Kaye Don

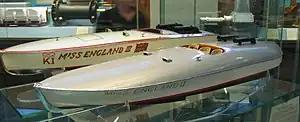
Model of "Miss England II" at the Science Museum, London

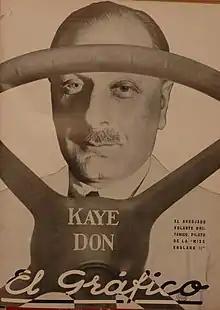
Kaye Don in 1931

In 1931 Don was selected to compete in the Harmsworth Trophy Race on the Detroit River. Billed as a match between the Wood brothers, Gar (in the new "Miss America IX") and George (in last year's "Miss America VIII"), and the "Englishman" Kaye Don, driving Lord Wakefield's powerboat "Miss England II". While preparing for the race, Gar Wood became the first man to exceed on water but three days later, Kaye Don became a new water speed world record holder by beating Wood by just . Before an estimated crowd of over a million spectators, Don also won the first heat of the race. "Miss America IX" had suffered hull damage from pounding through "Miss England"'s wake. Despite working overnight, she was barely ready the next day and Wood requested a delay to allow repairs to be completed, something he'd previously been known to concede to. Don stuck to the rules though, a matter which still rankles with some today. "Miss America IX" made it to the second heat, but only by Wood racing flat-out to the start line, a mistake that cost him dearly later on. During another close race, Wood was leading Don when "Miss England II" suddenly flipped over rounding one of the turns, without injury to Don and his co-driver. Gar Wood finished the race first, but both he and Don were disqualified because they had jumped the starter's gun by seven seconds. George Wood completed the final race to win the trophy.